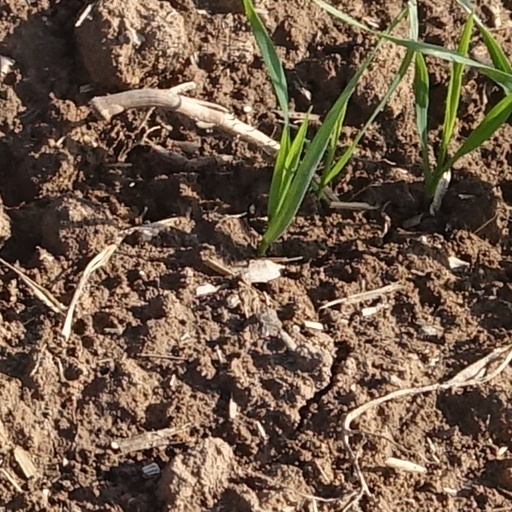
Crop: wheat